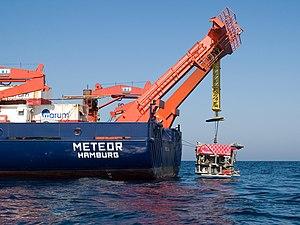
Le FS Meteor est un navire océanographique multidisciplinaire allemand exploité par l'Université de Hambourg. Il opère principalement dans les régions de l'Atlantique, de l'océan Pacifique oriental et de l'océan Indien occidental, ainsi que dans la mer Méditerranée et la mer Baltique. L’actuel Meteor est le troisième navire de recherche allemand du même nom.